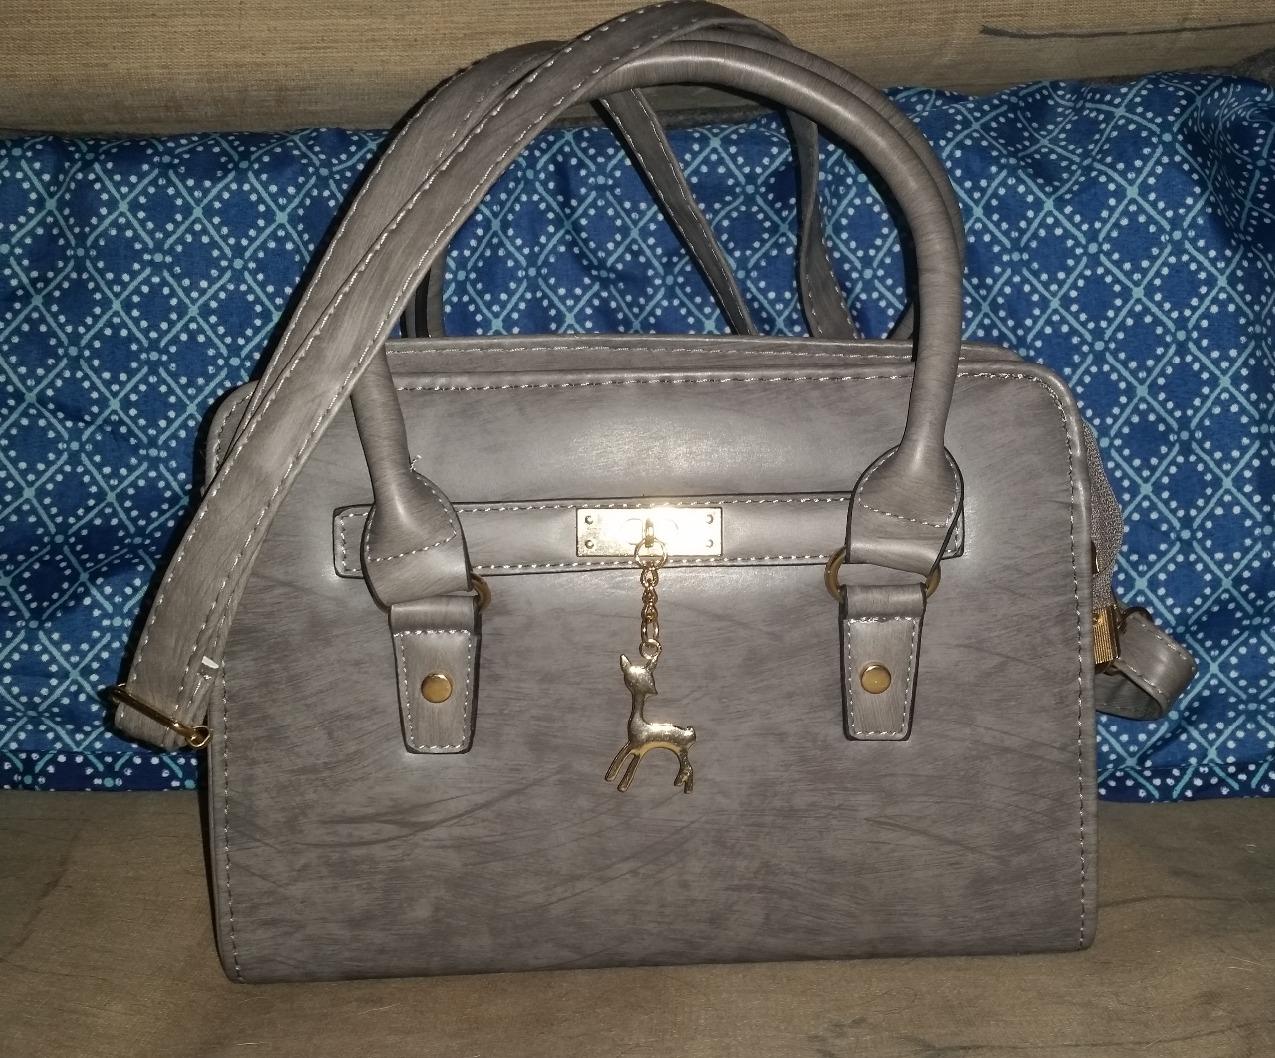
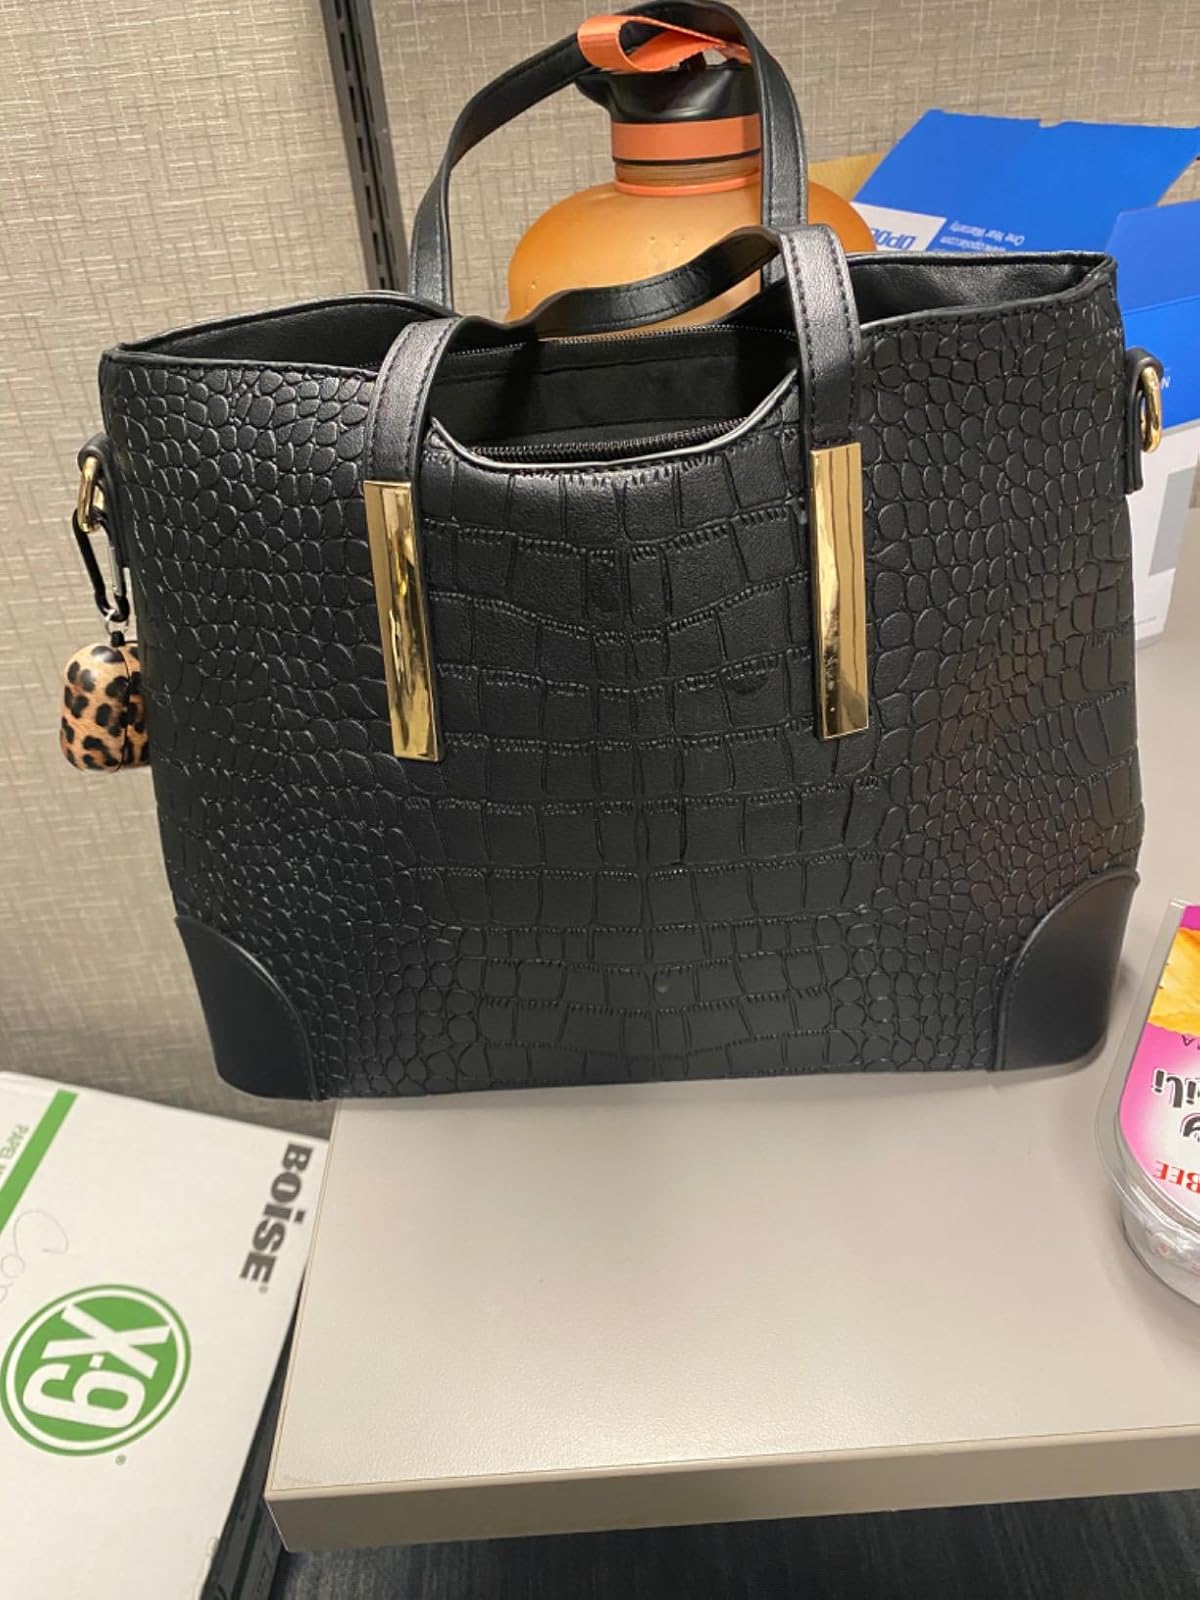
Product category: accessories_handbag
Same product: no